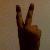
The image shows a hand gesture representing the number 2 in Indian Sign Language.